Pierre Victor, baron Malouet

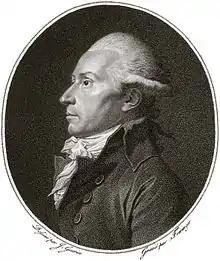
Pierre Victor, baron Malouet

Pierre Victor, baron Malouet (11 February 1740 – 7 September 1814) was a French politician, colonial administrator and writer. As an émigré, he signed the Whitehall Accord with Great Britain in 1794.